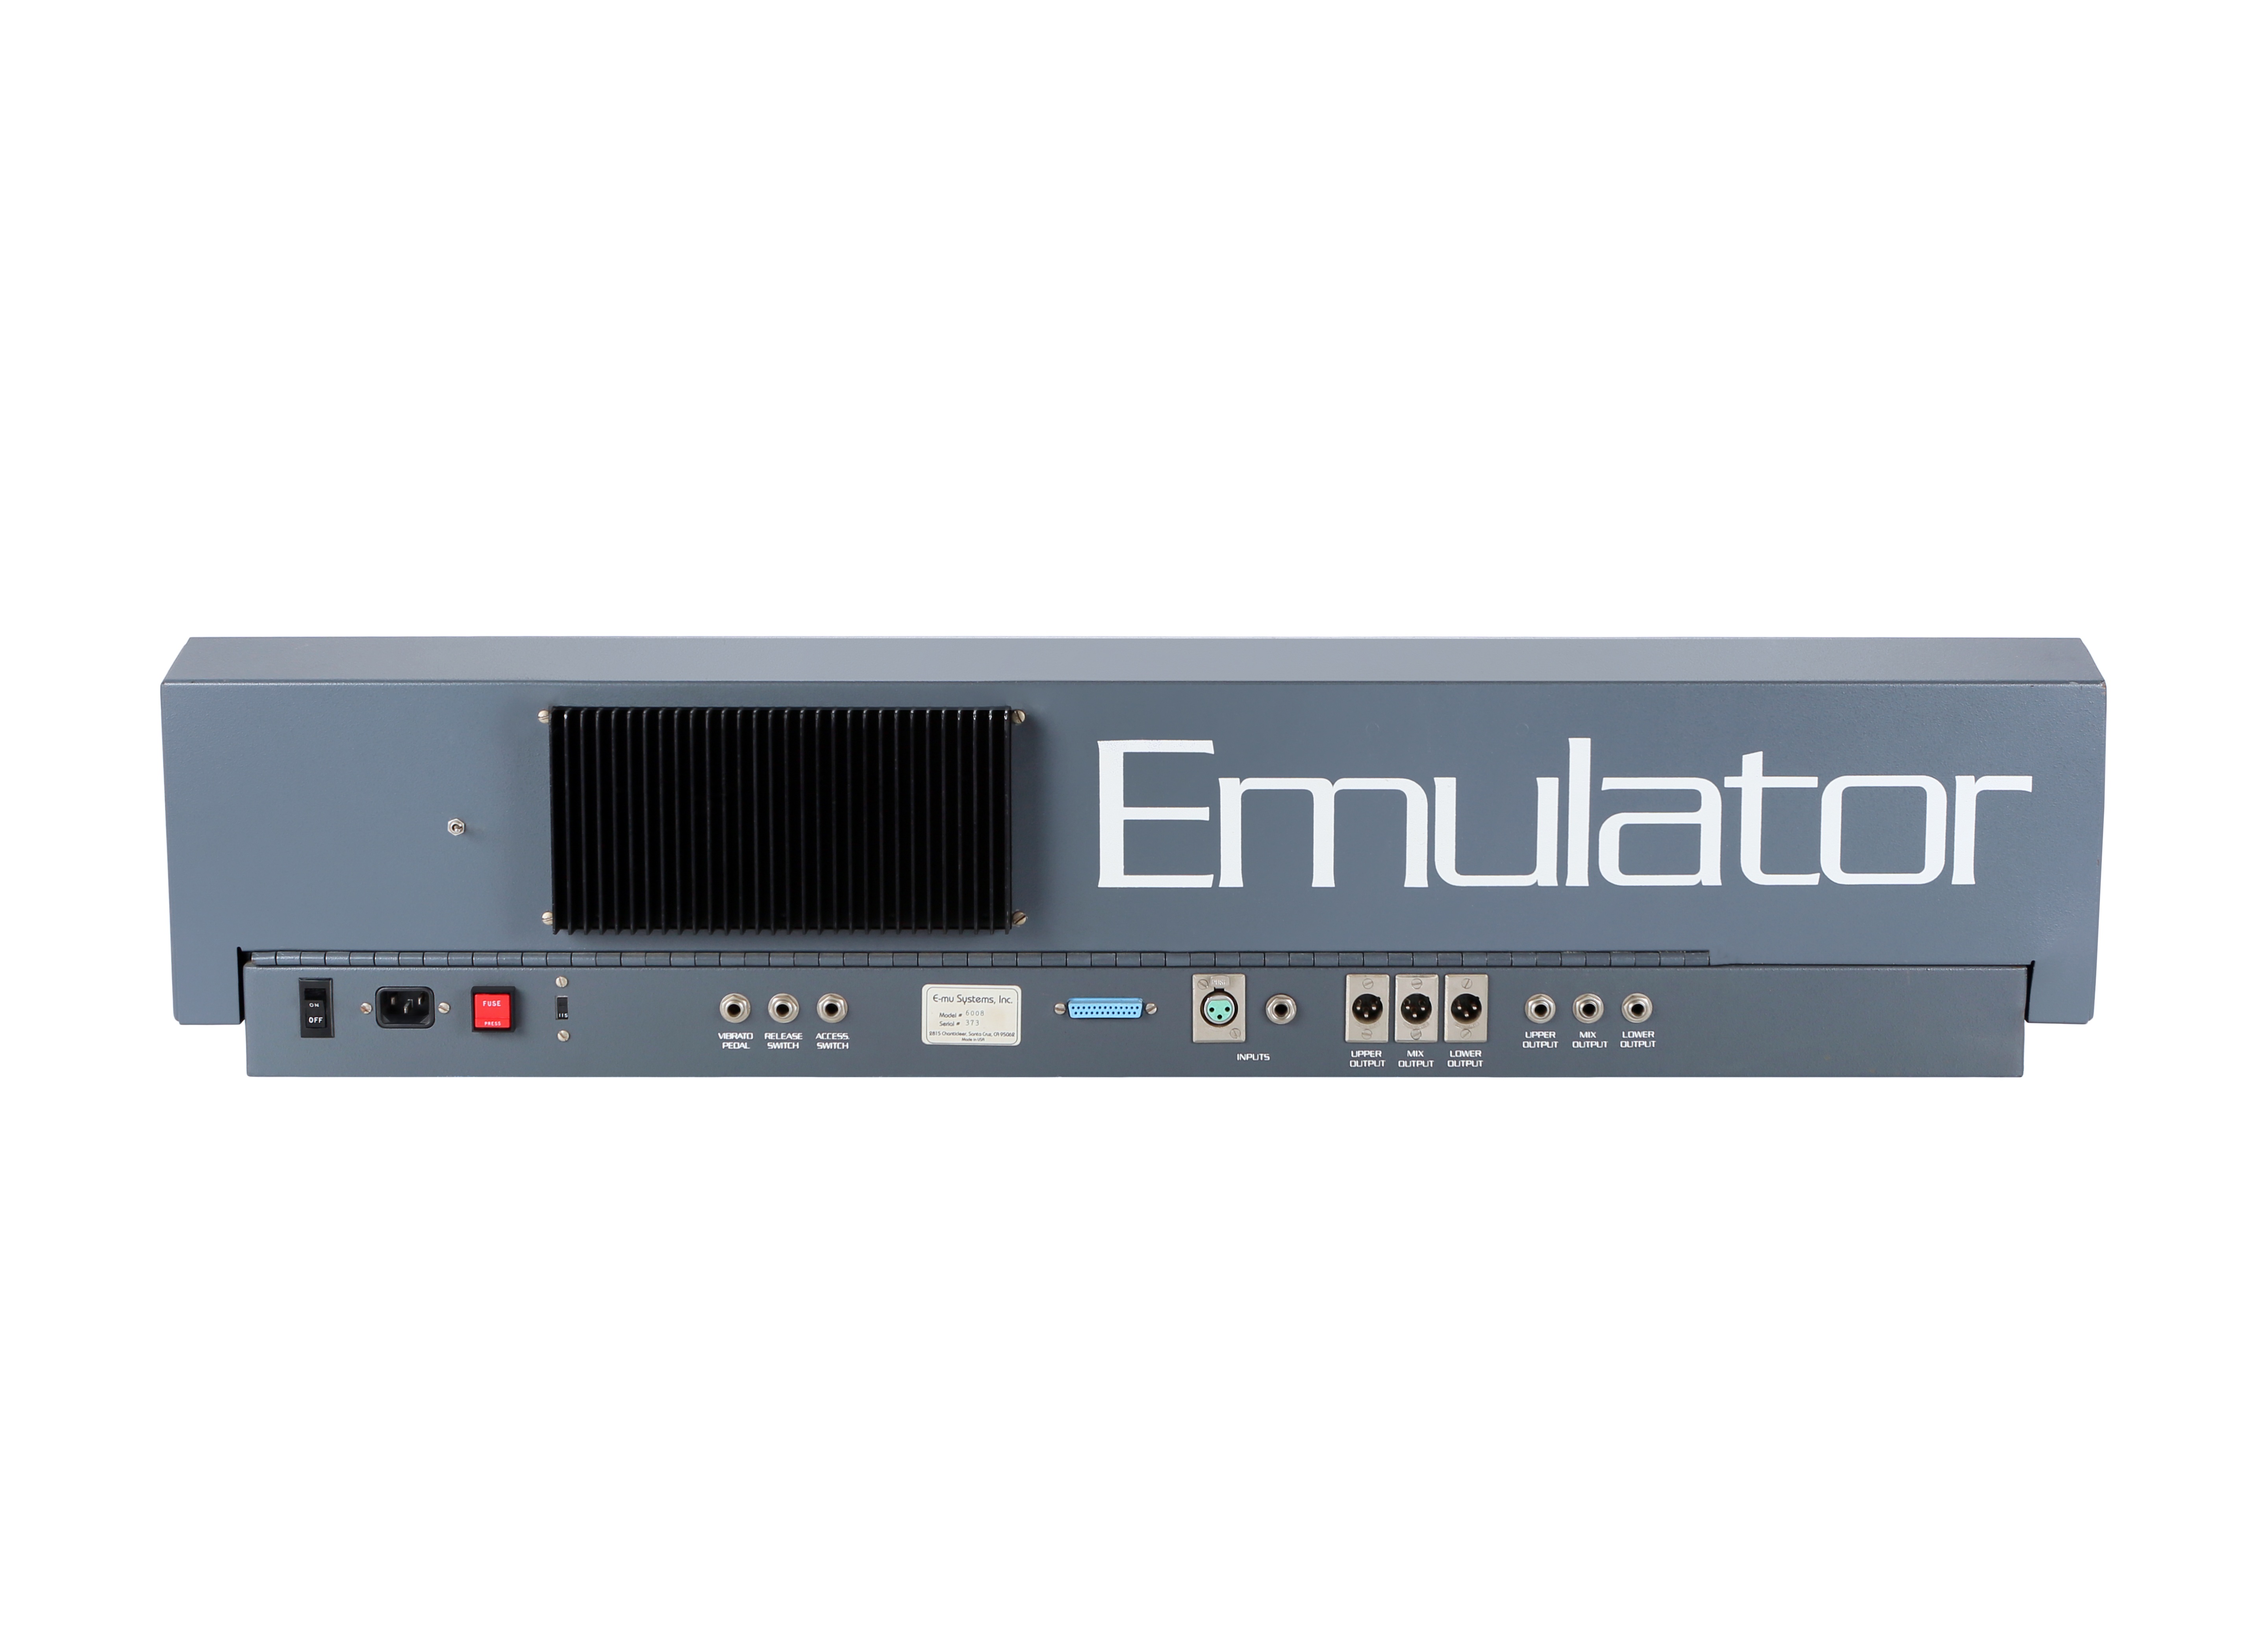
technology, product, electronics, emu, multimedia, synthesizer, vintage synthesizer, emulator, synth, radio receiver, electronic device, electronics accessory